Lincoln Lewis

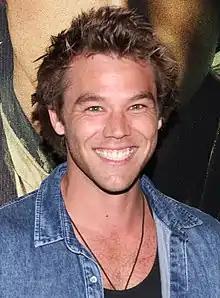
Lewis in December 2012

Lincoln Clay Lewis (born 24 October 1987) is an Australian actor. He is best known for his roles in the television series "Home and Away" (2007–2010) and in the 2010 film "Tomorrow, When the War Began".